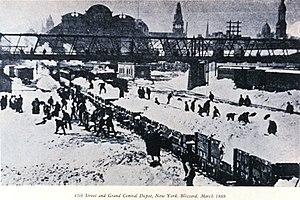
Le déneigement est un travail consistant à déblayer la neige. Ce travail implique principalement d'enlever la neige sur et autour des habitations, des voies carrossables et des trottoirs. Le déneigement des routes se fait généralement en repoussant la neige le long de la bordure de la route, en l'emportant ensuite dans des camions et en effectuant finalement le salage des routes.